Johannes Servaas Lotsy

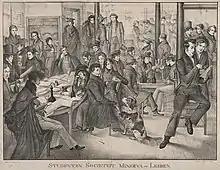
Lotsy (center) during his Leiden student time (1830)

Johannes Servaas Lotsy was born 31 May 1808 in Dordrecht. His father was Servaas Hendrik Lotsy secretary of Dordrecht. His mother was Dideria Clasina Aberson. In Breda his grandfather had married a descendant of Johan de Witt's sister Maria, who had married into the influential Hoeufft family. Johannes Lotsy went to the latin school in Dordecht. Here we was taught by rector Fenema and conrector Ross. Lotsy's nephew Jacob Hendrik Hoeufft, a famous Latin poet influenced his love for the classical studies. In 1828 Lotsy went to Leiden University. In 1831 he became a sergeant in the volunteer company of the Leiden students during the Ten Days' Campaign. He graduated on 31 June 1832 with the thesis: "Quaedam de nullitatibus secundum codicis civilis Gallici principia".